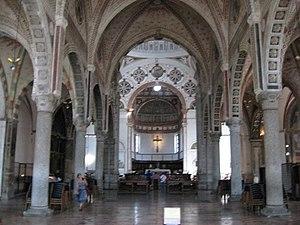
Santa Maria delle Grazie est une église et un monastère dominicain de Milan. L'édifice gothique, de l'architecte Guiniforte Solari, s'est vu amputé de son abside en 1492 pour faire place à une « tribune » correspondant mieux au goût du temps, chef-d'œuvre de l'architecture Renaissance, dû à l'architecte Bramante. Le réfectoire du monastère abrite la célèbre Cène de Léonard de Vinci.